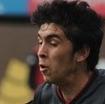
Age: 18